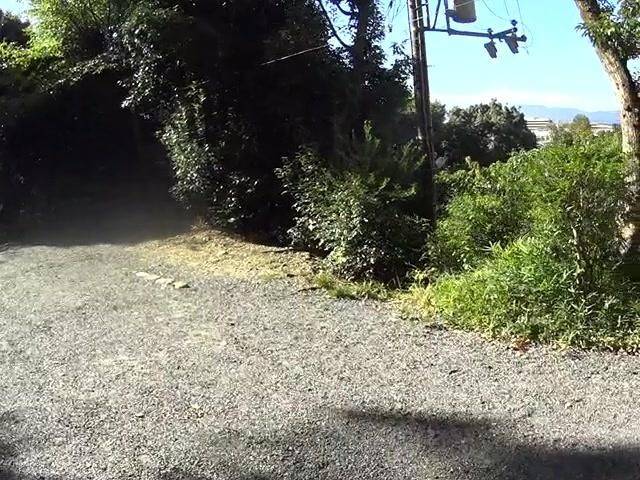
Region: Japan
Coordinates: 35.024, 135.784